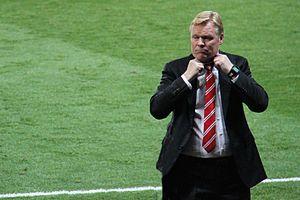
Le Southampton Football Club, surnommé The Saints, est un club de football anglais fondé en 1885 et basé à Southampton.